Donald Trump Jr.

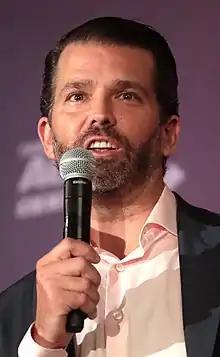
Trump Jr. speaking in 2020

In an October 29 interview with Fox News's Laura Ingraham, Trump Jr. asserted that the coronavirus death rate has dropped to "almost nothing", adding "(b)ecause we've gotten control of this thing. We understand how it works – they have the therapeutics to be able to deal with this. If you look at that, look at my Instagram, it's gone down to almost nothing." On that day, the number of coronavirus deaths in the U.S. was 1,063.